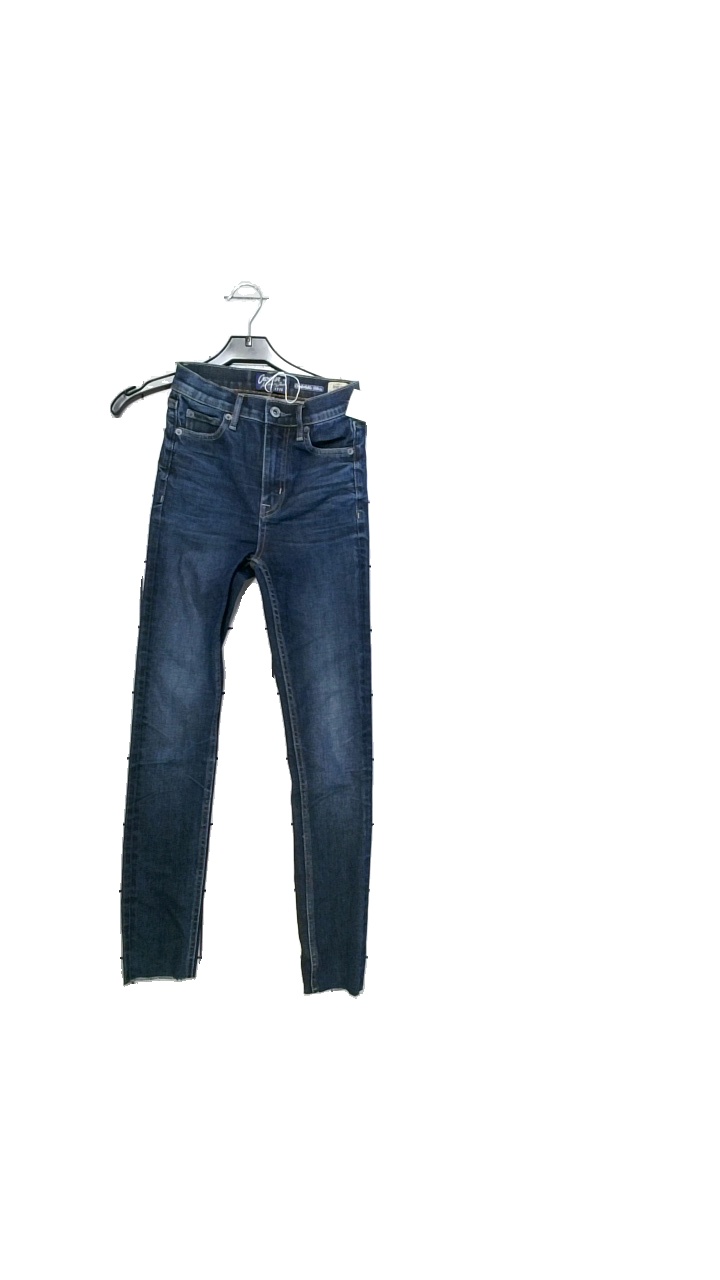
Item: Jeans (Unisex)
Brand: Crocker
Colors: Blue
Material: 90% cotton, 7% polyester, 3% elastane
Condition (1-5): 3
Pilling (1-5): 5
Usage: Reuse
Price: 50-100